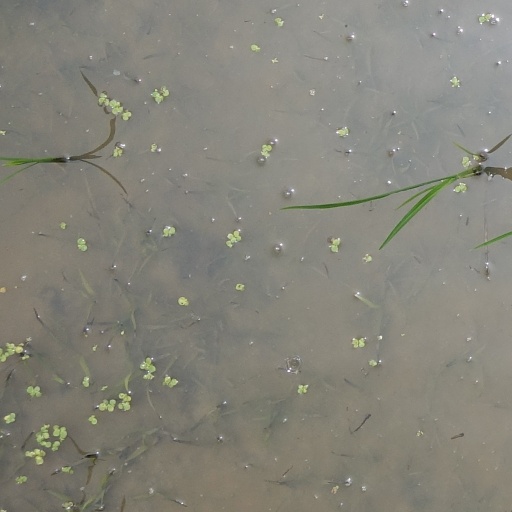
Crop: rice